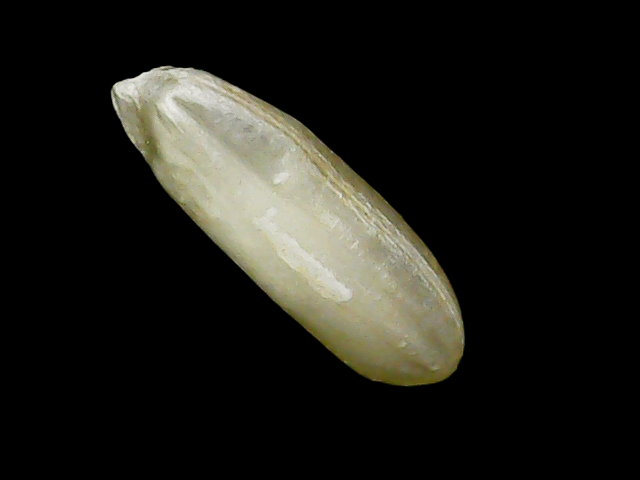
Rice variety: Binadhan24